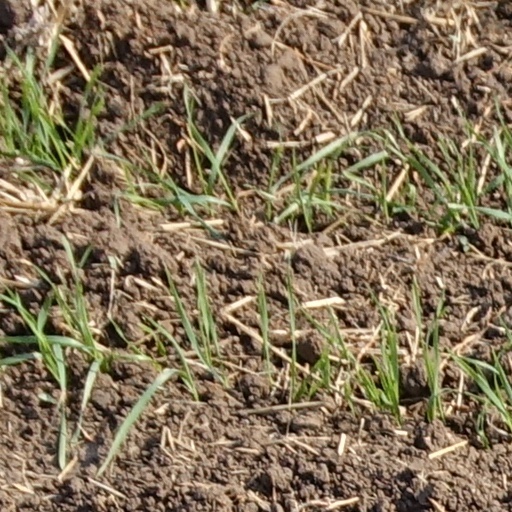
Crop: wheat